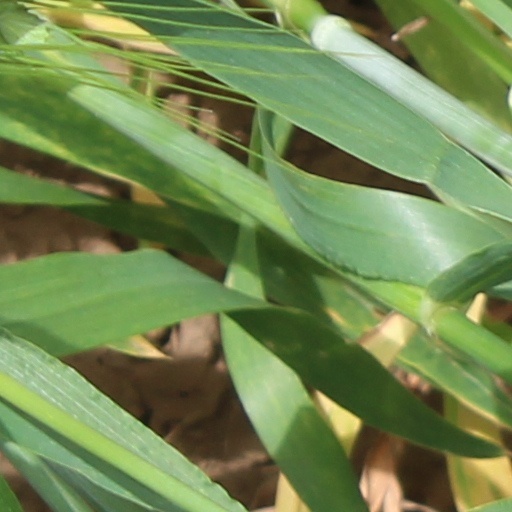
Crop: wheat